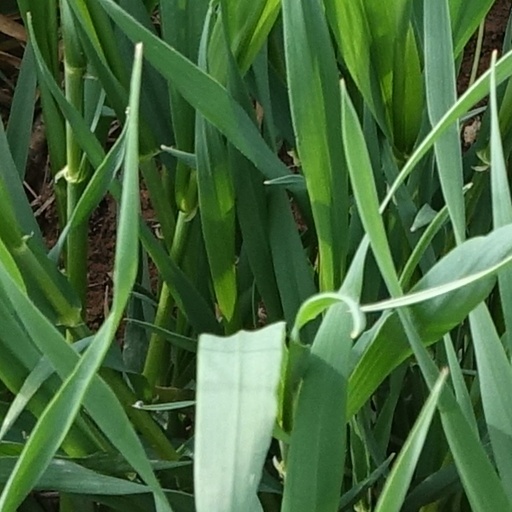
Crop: wheat